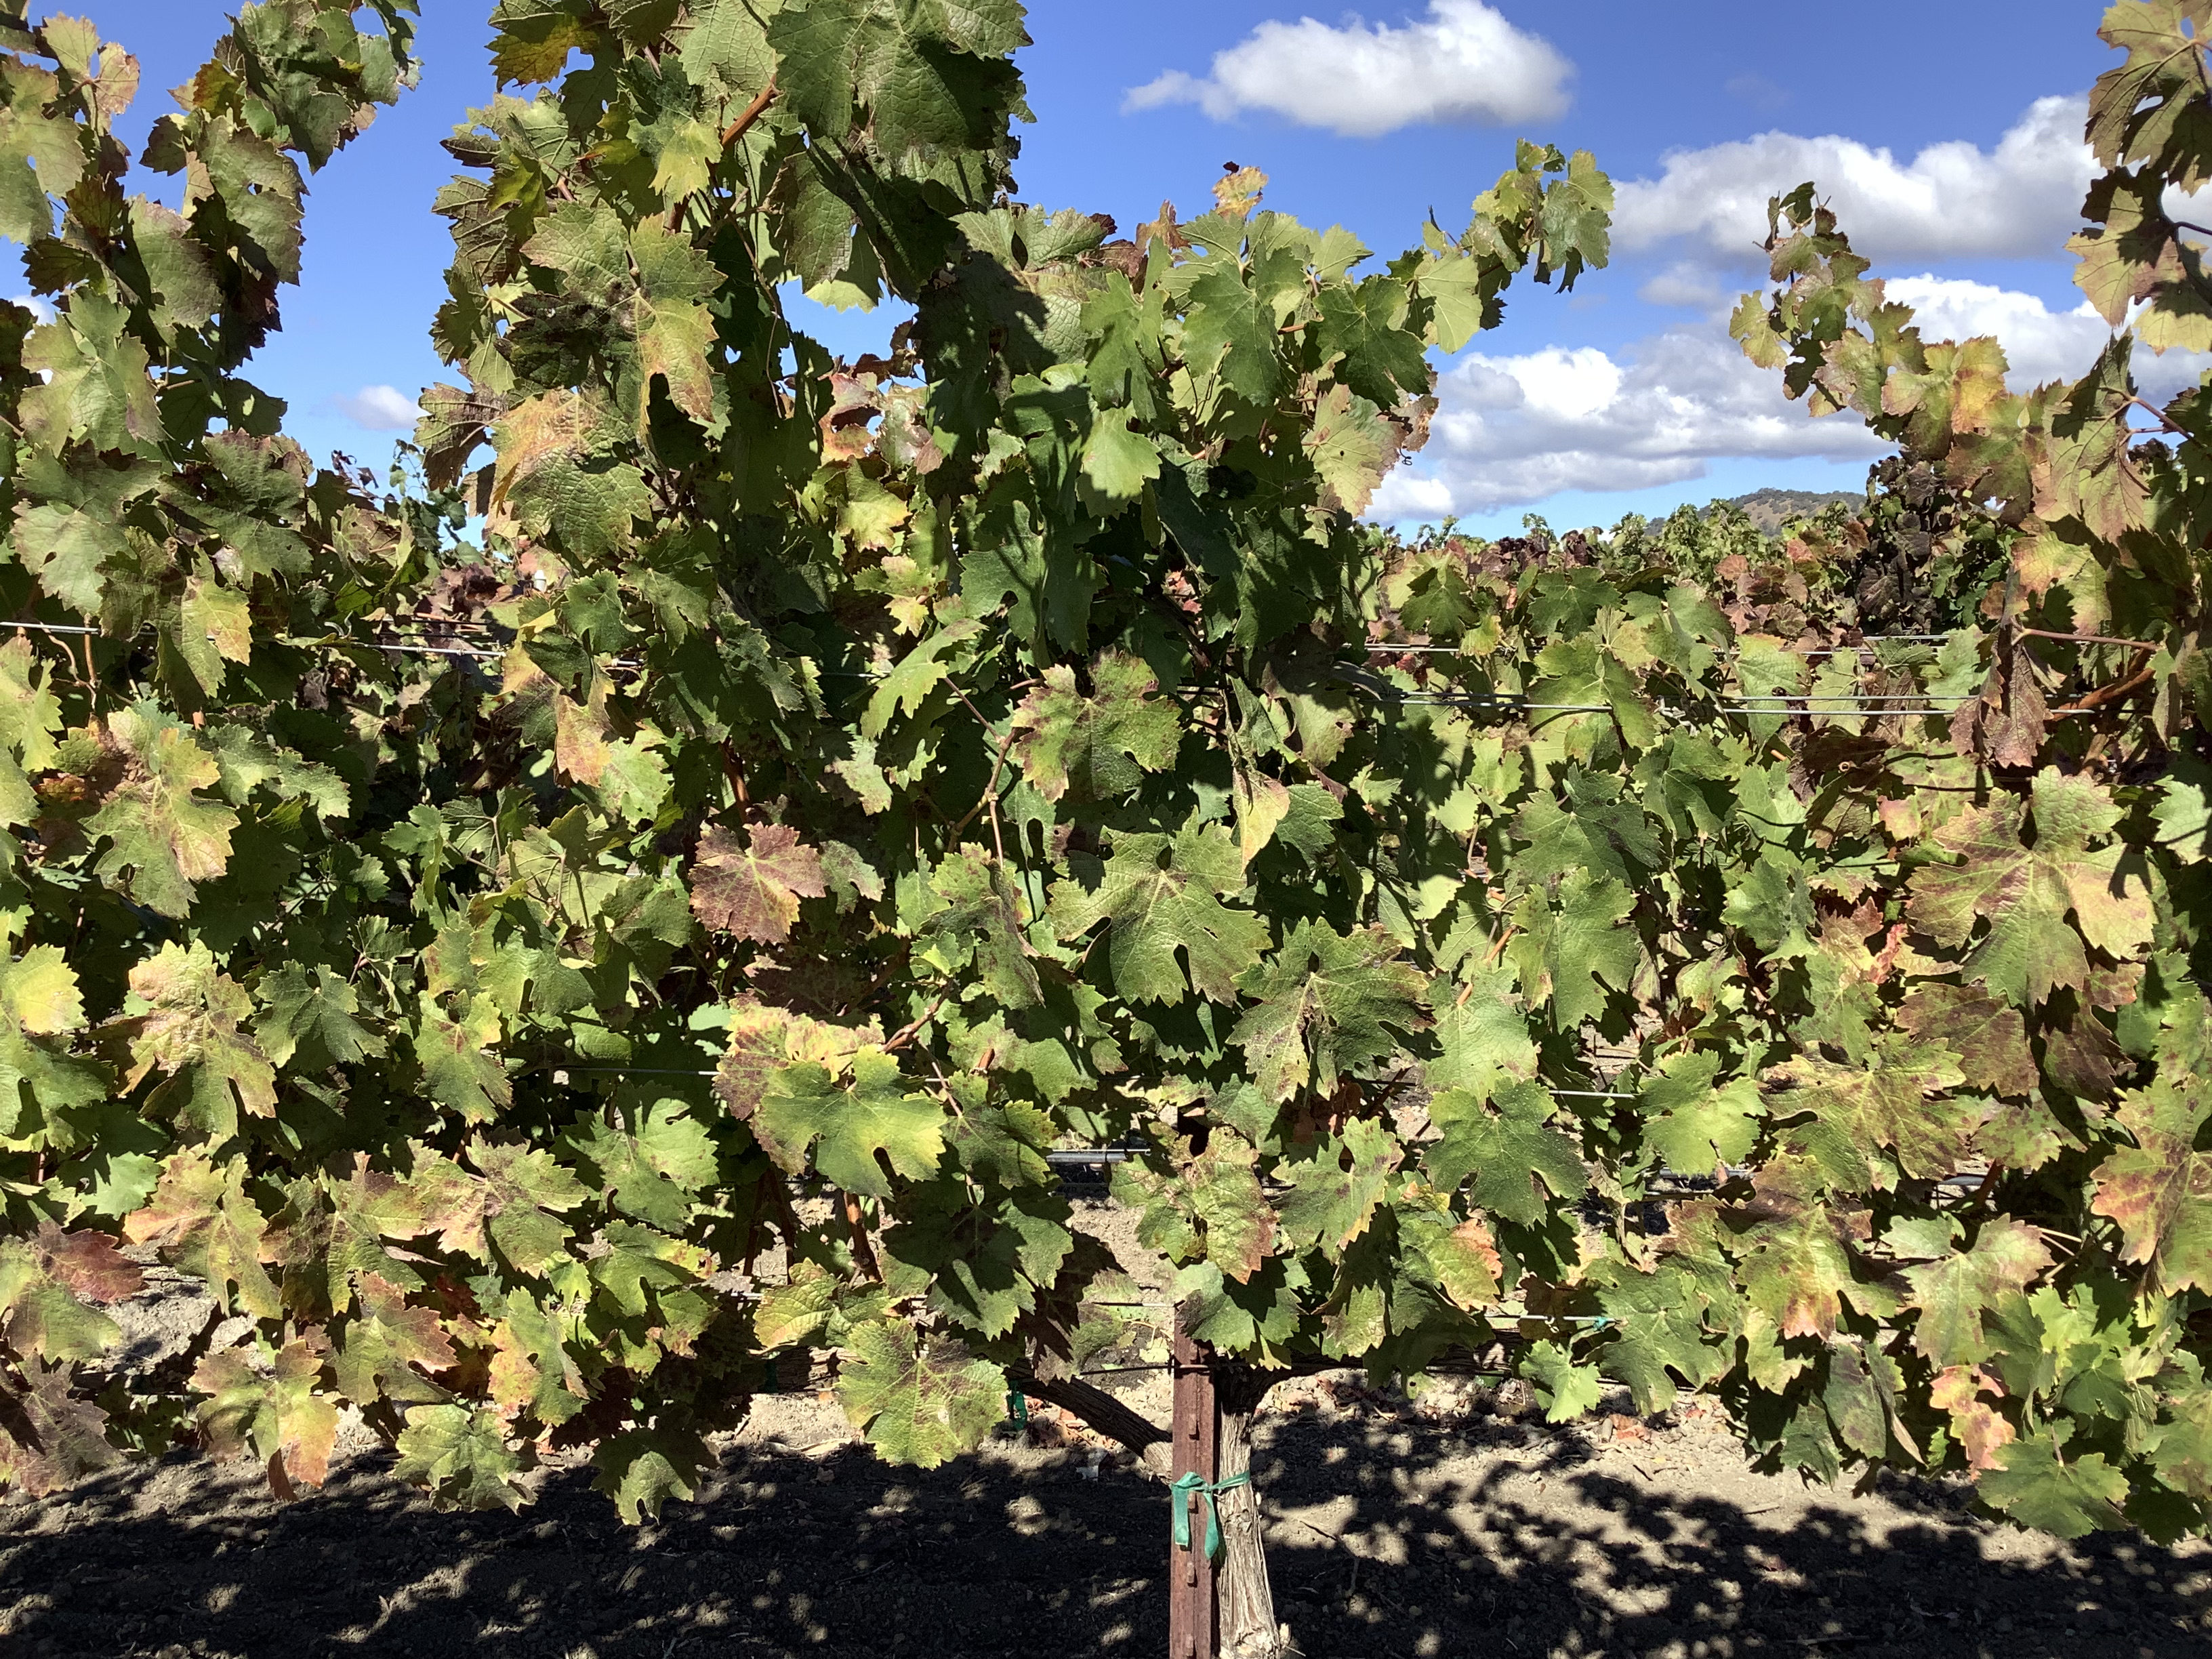
Label: Red Blotch